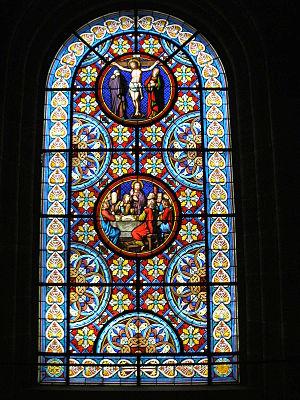
La cathédrale protestante Notre-Dame de Bâle est un bâtiment médiéval reconnu comme l'emblème de la ville suisse. Elle est construite principalement en bloc de grès rose. Les blocs en grès clair correspondent à des phases antérieures de la construction.